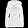
Label: Coat